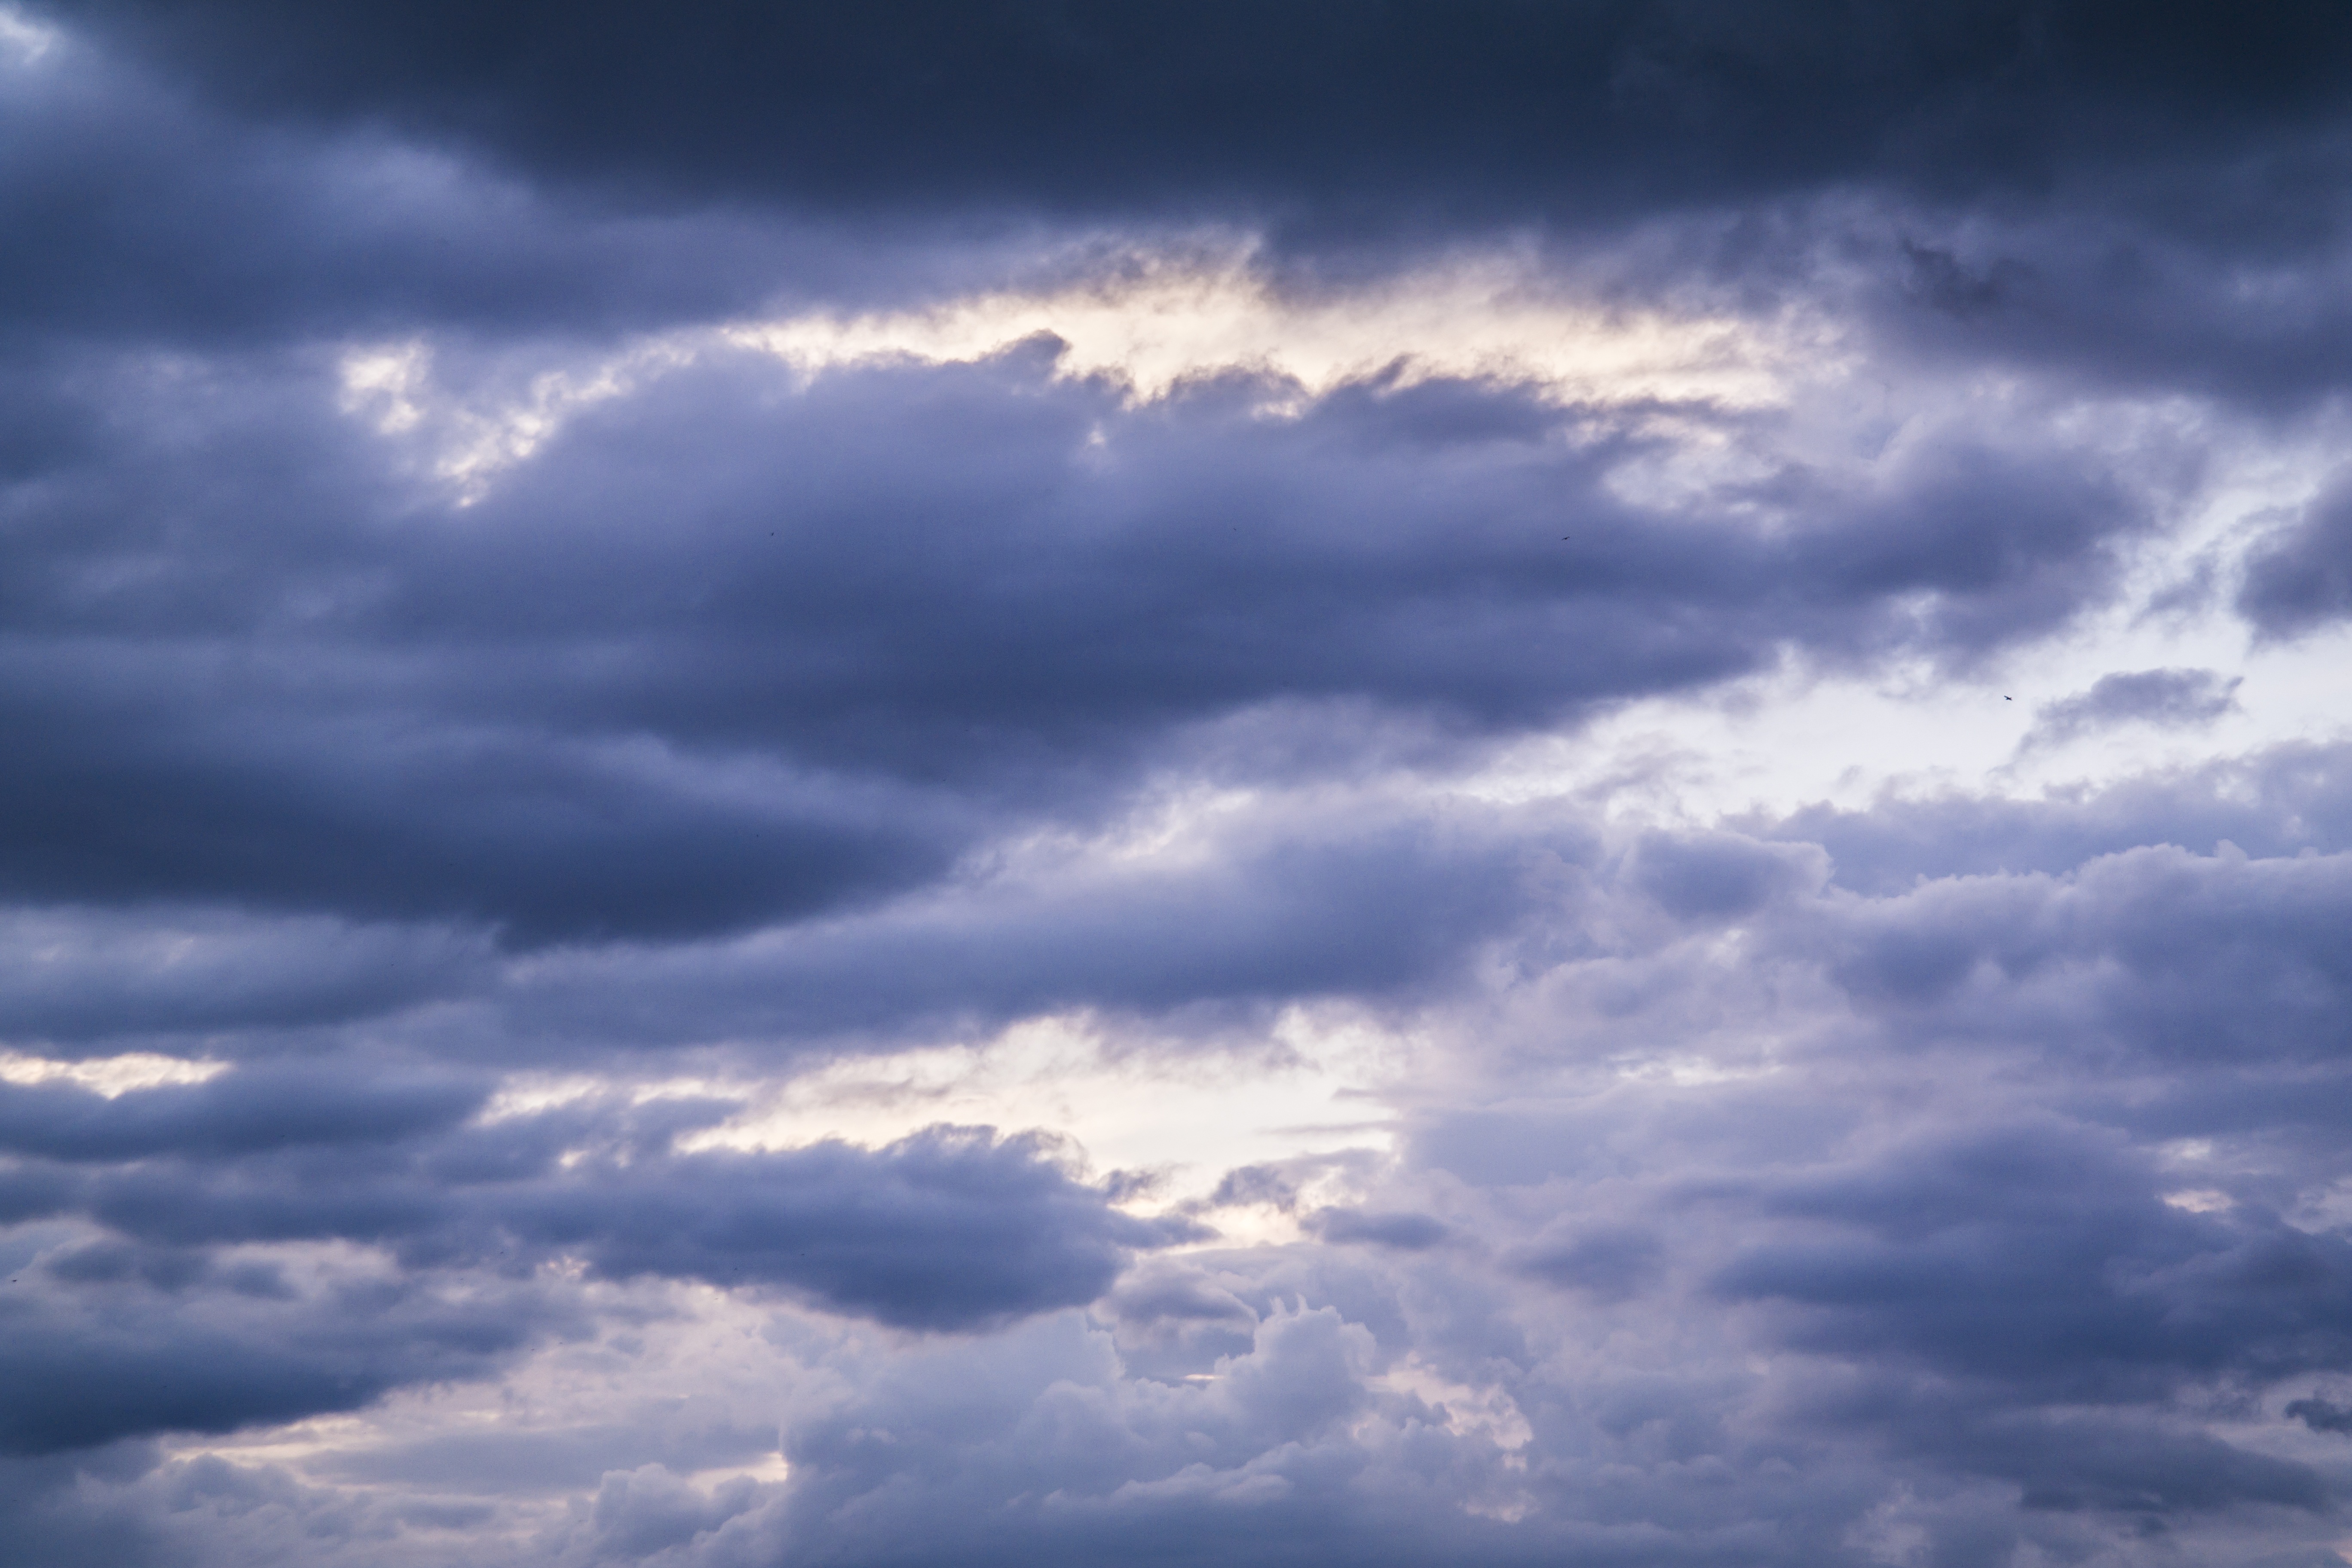
horizon, cloud, sky, sunlight, atmosphere, dusk, daytime, weather, storm, cumulus, grey, clouds, afterglow, meteorological phenomenon, fickle